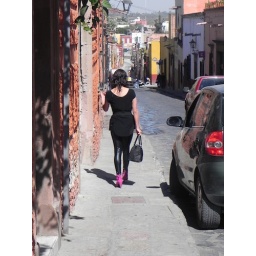
ms. oooo la la  walking down the street in her pink heels...